Île-de-France tramway Line 11 Express

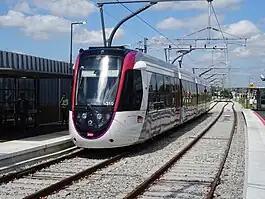
Île-de-France tramway Line 11 Express at the Épinay-sur-Seine terminal

Île-de-France tramway Line T11 Express (known as the "Tangentielle Nord" and "Tram Express Nord" during the planning phase) is a suburban tram-train line in France. Opened in June 2017, it links Epinay-sur-Seine with Le Bourget, with planned extensions linking Sartrouville to Noisy-le-Sec. The line is operated by Transkeo, a joint venture 51% owned by Keolis and 49% owned by SNCF Voyageurs.